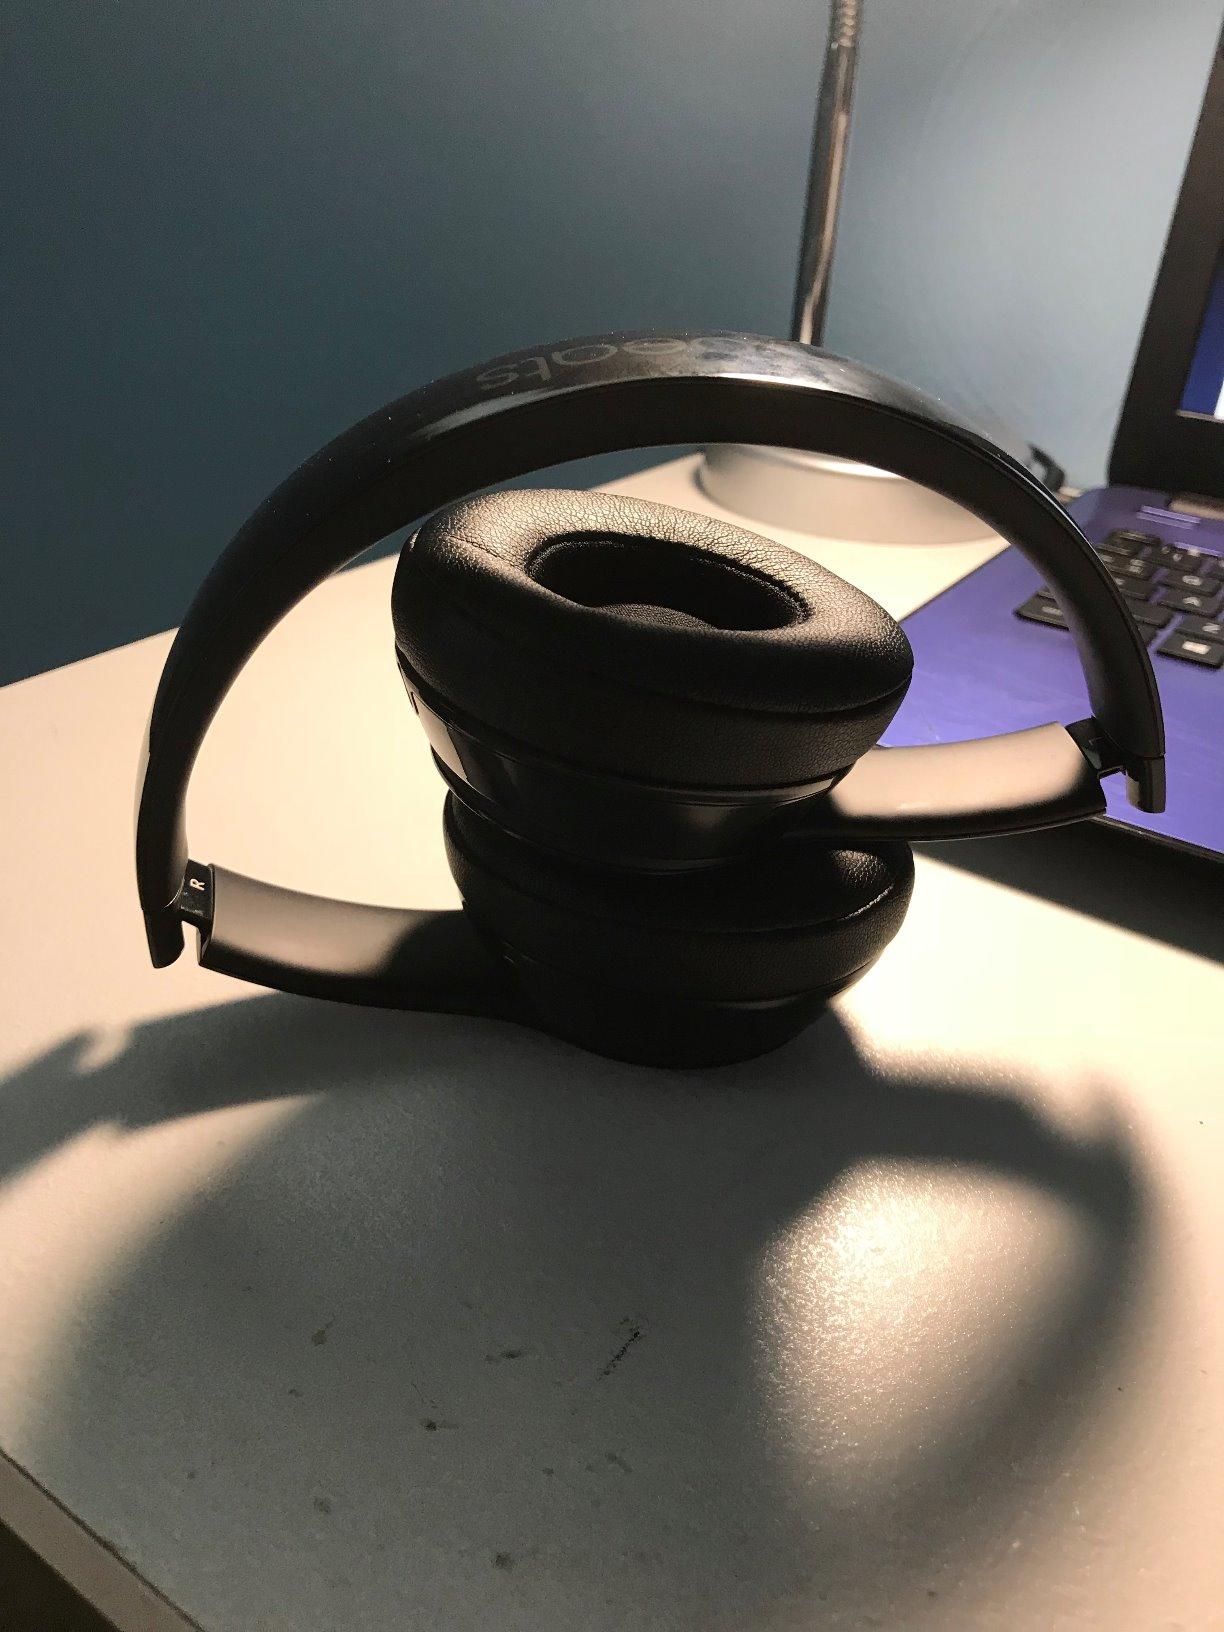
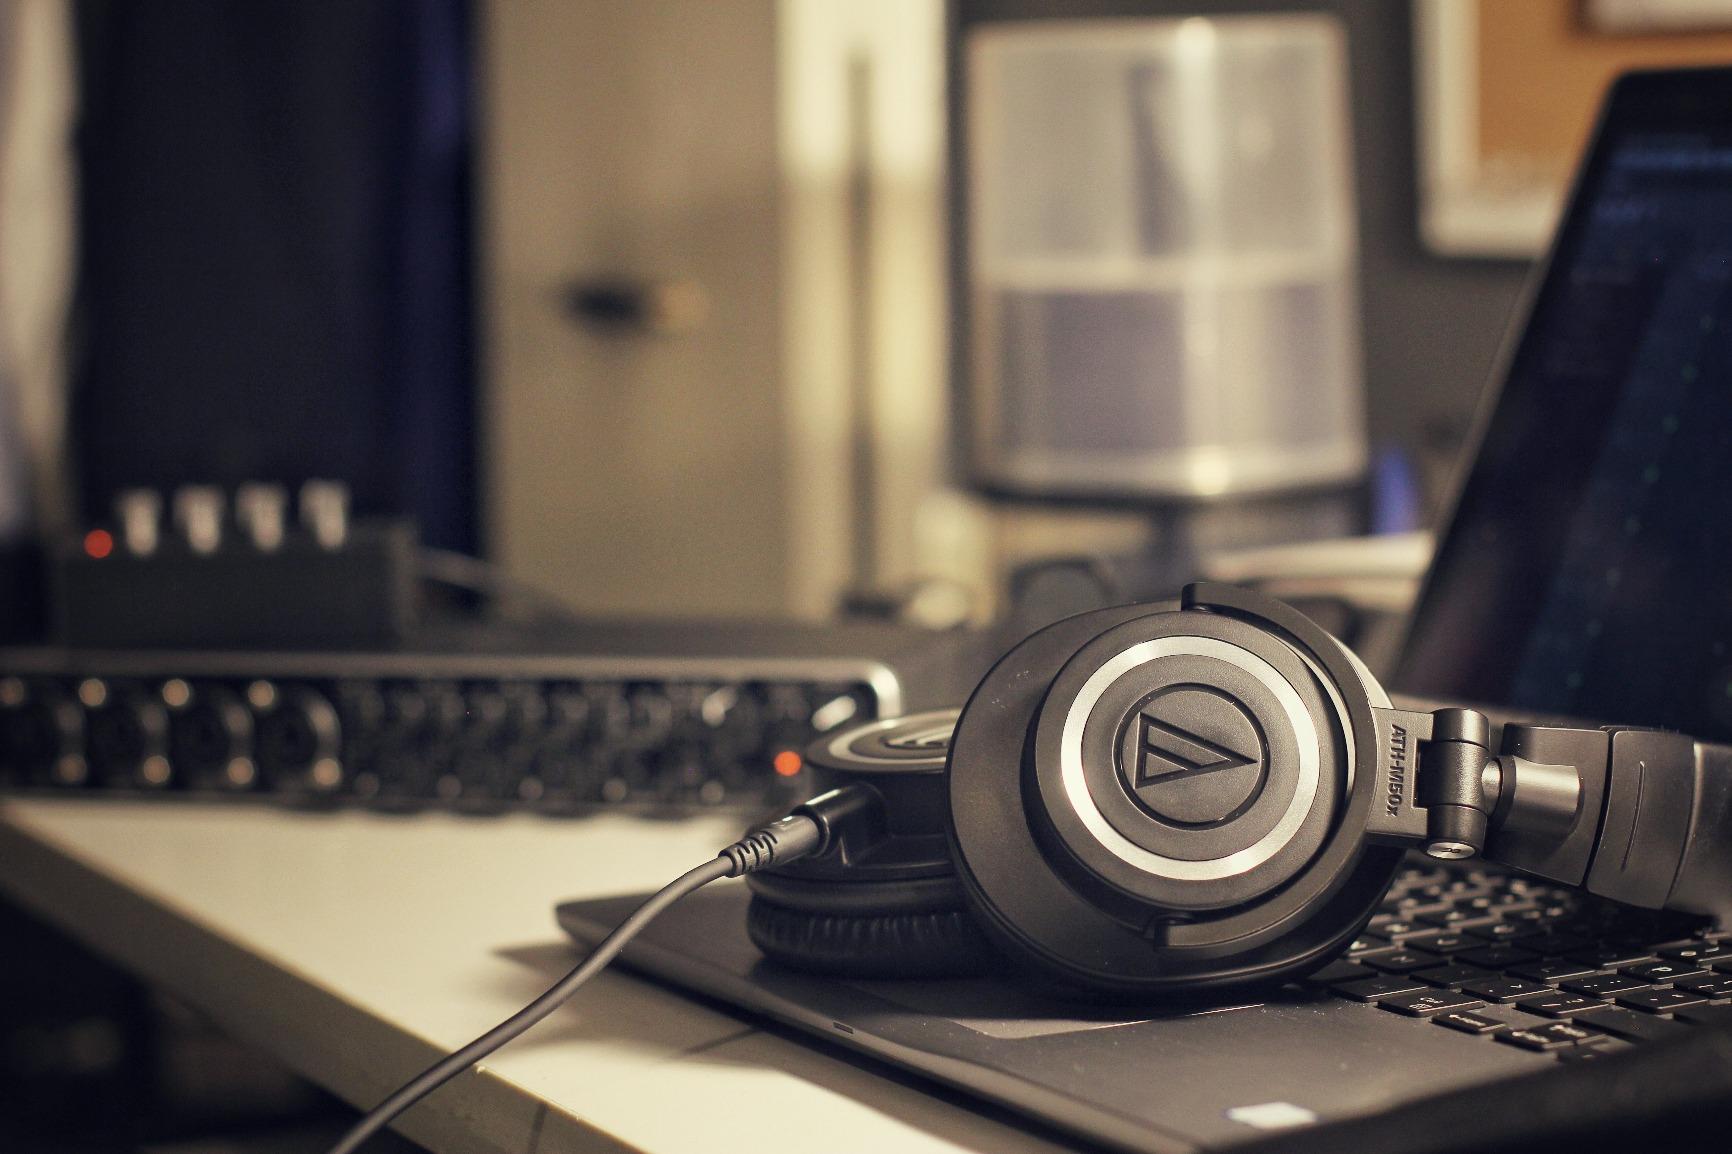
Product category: headphones
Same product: no